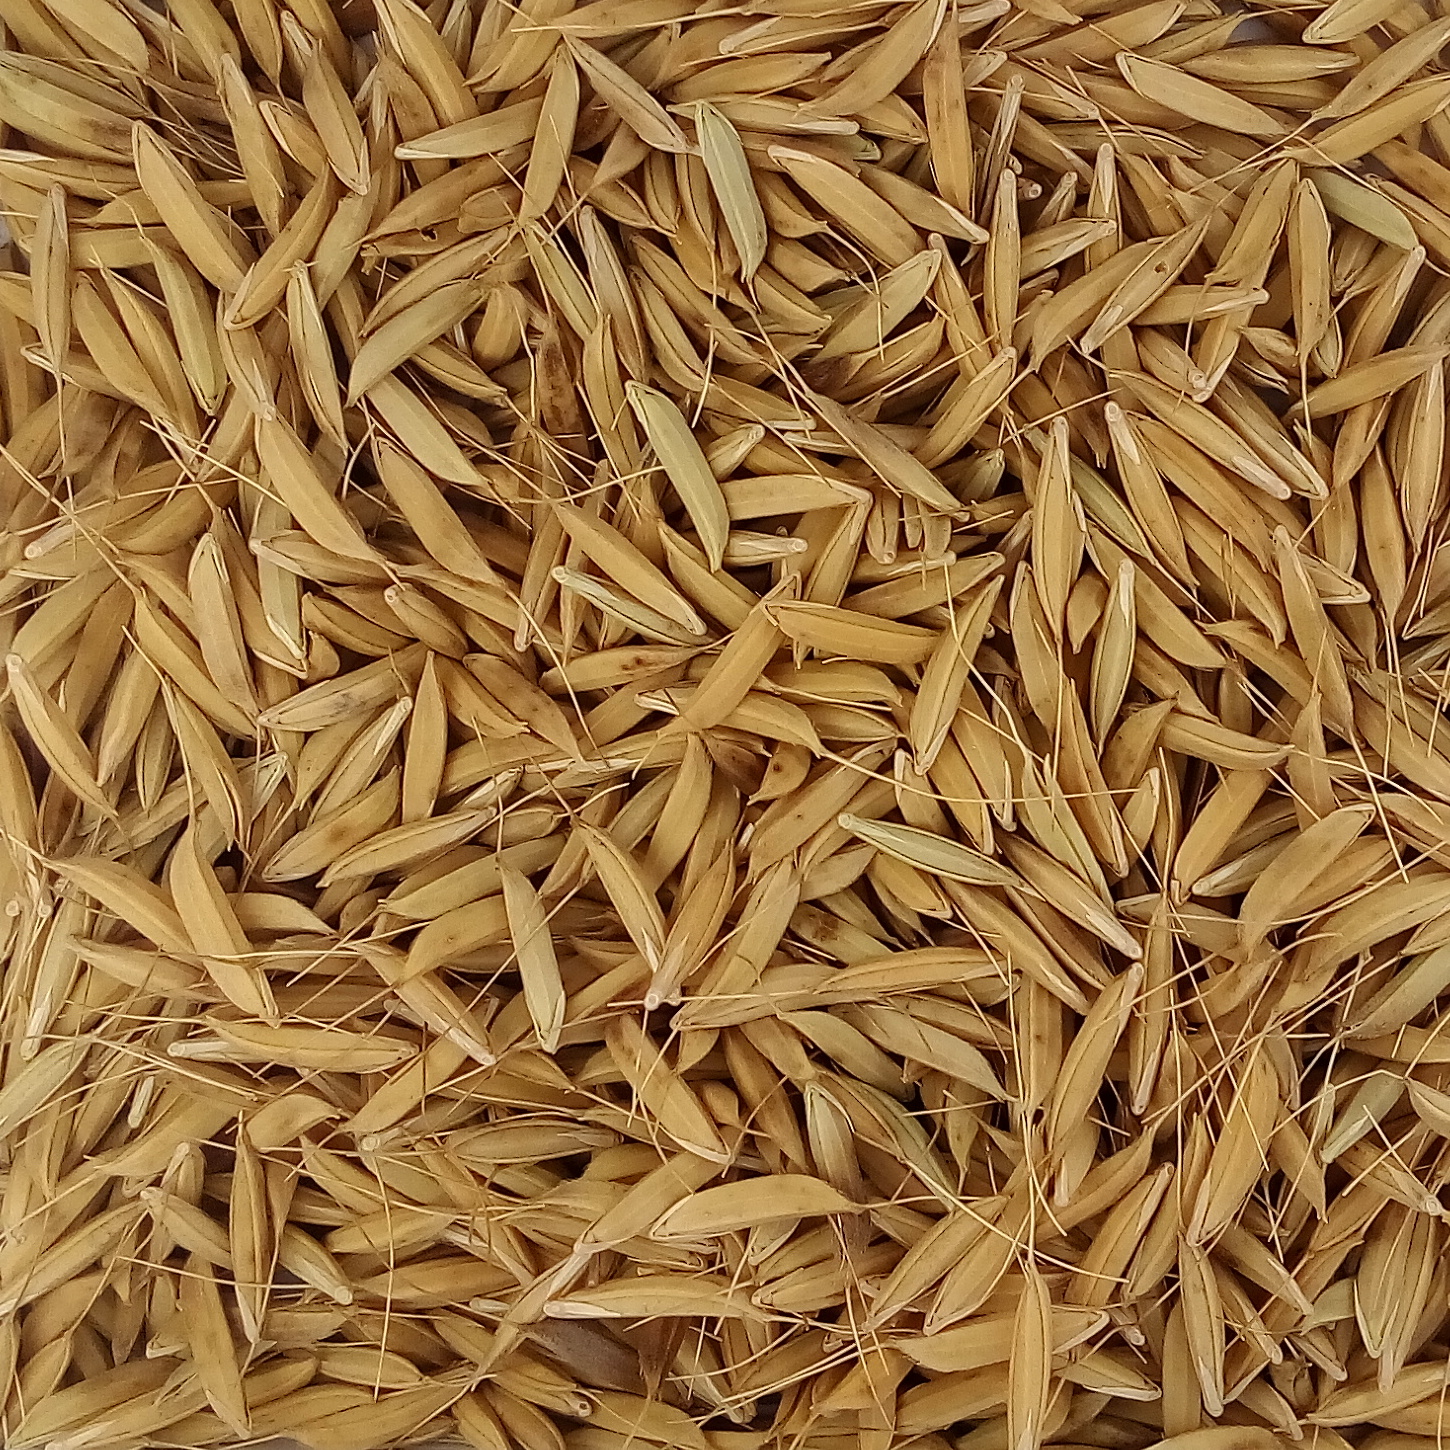
Rice seed variety: CSR_30